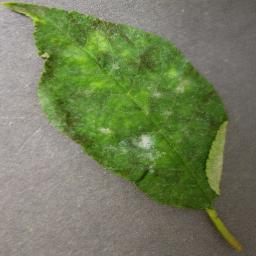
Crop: cherry
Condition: (including_sour)_powdery_mildew